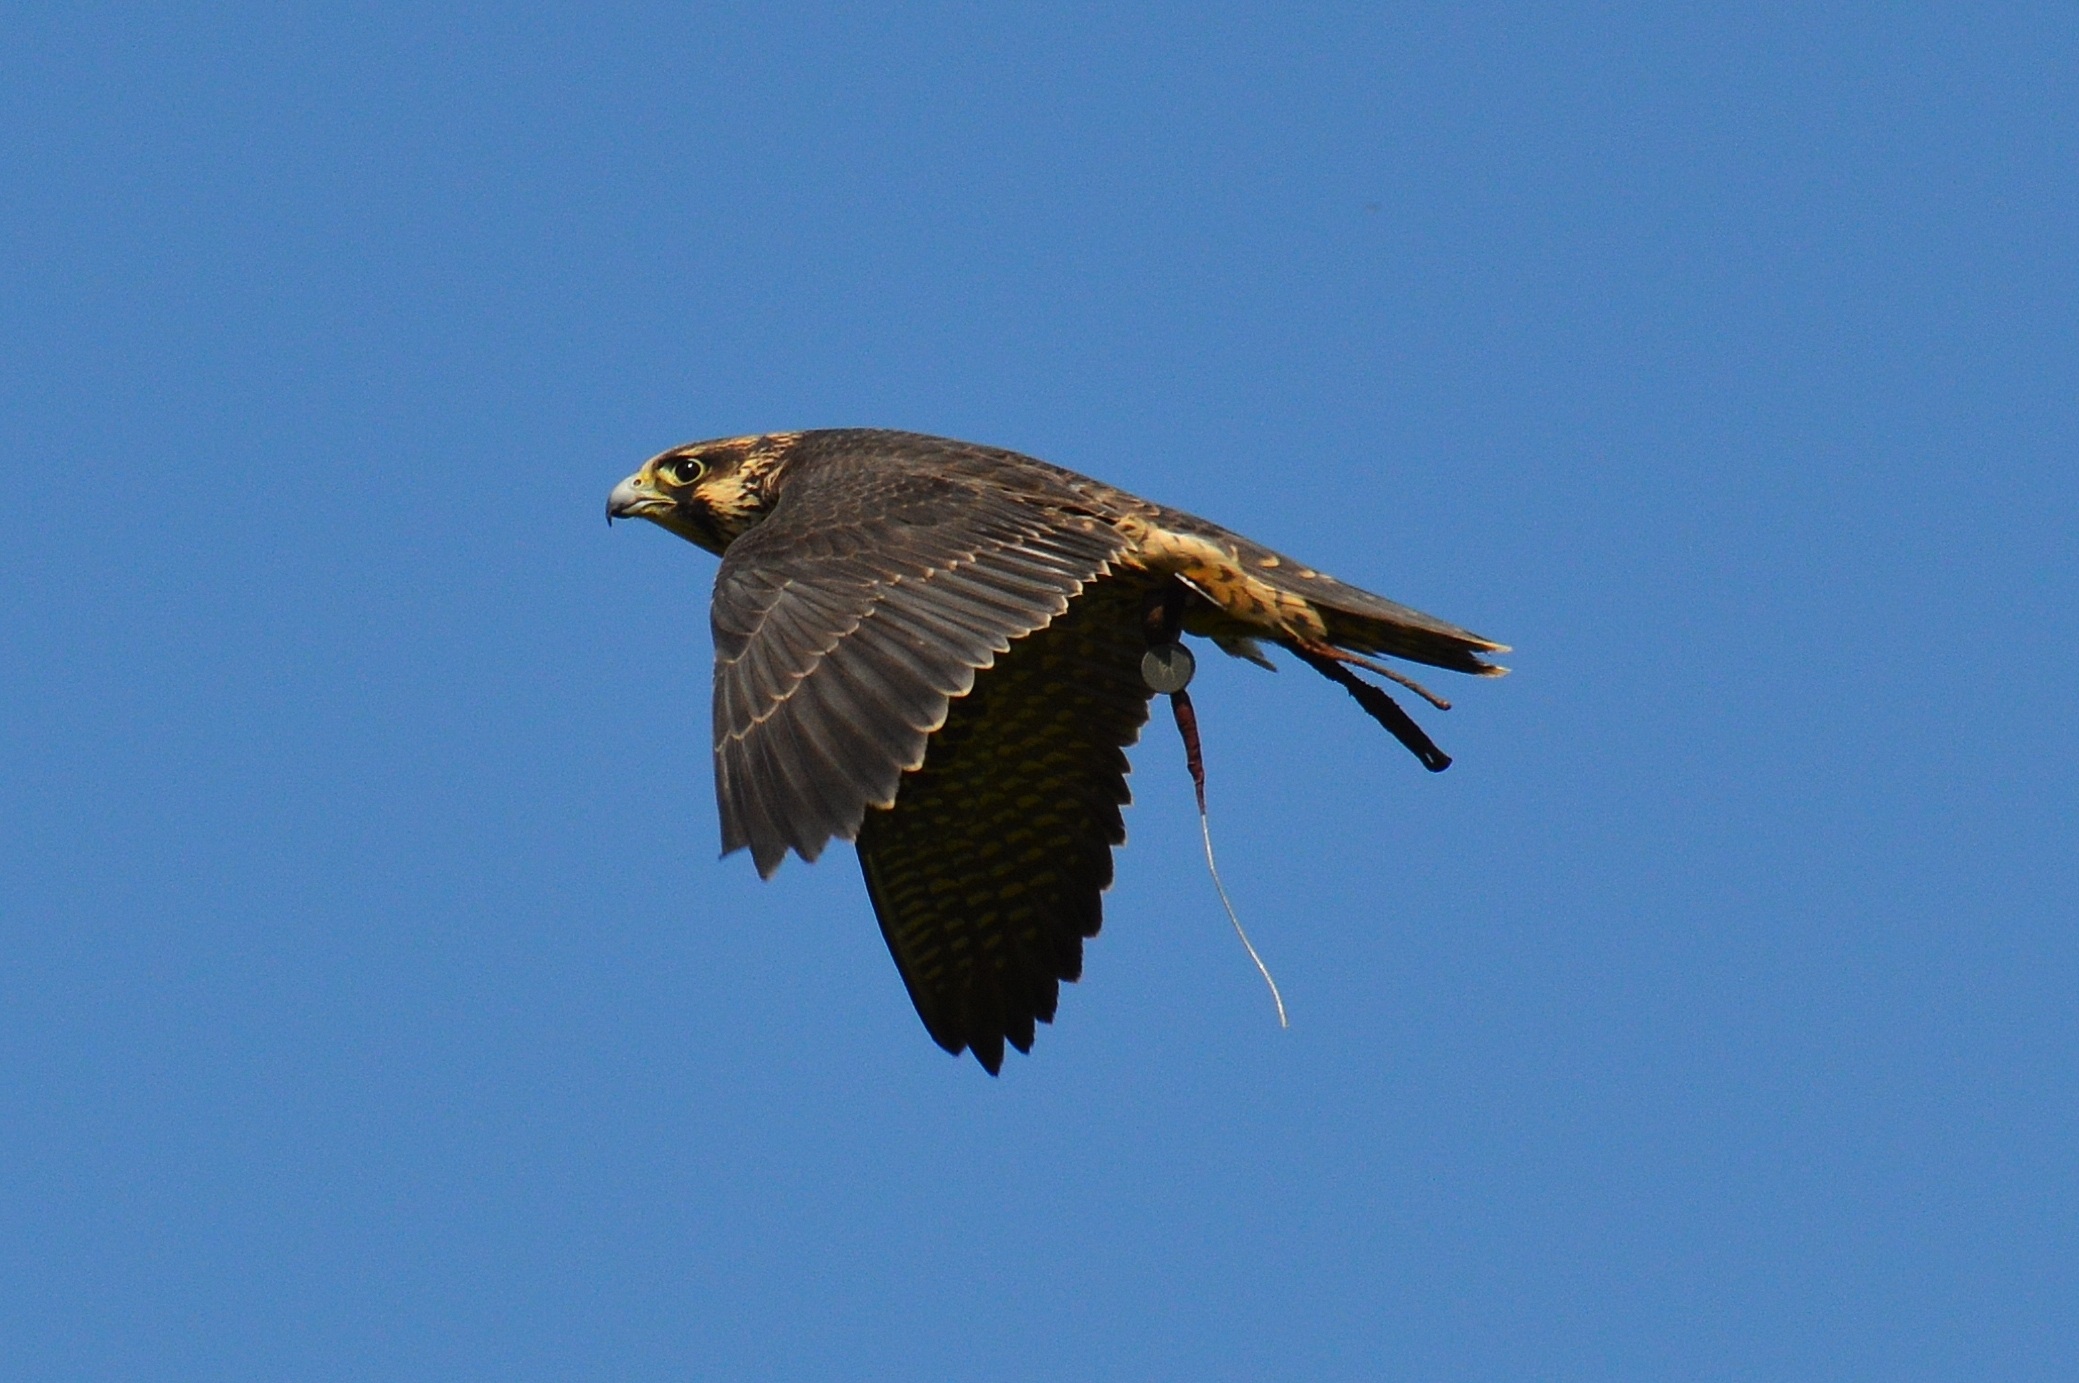
nature, bird, wing, animal, fly, wildlife, beak, flight, eagle, hawk, feather, fauna, raptor, plumage, bird of prey, wild animal, vertebrate, bill, vulture, falcon, animal world, wildlife photography, buzzard, wildpark poing, perching bird, accipitriformes